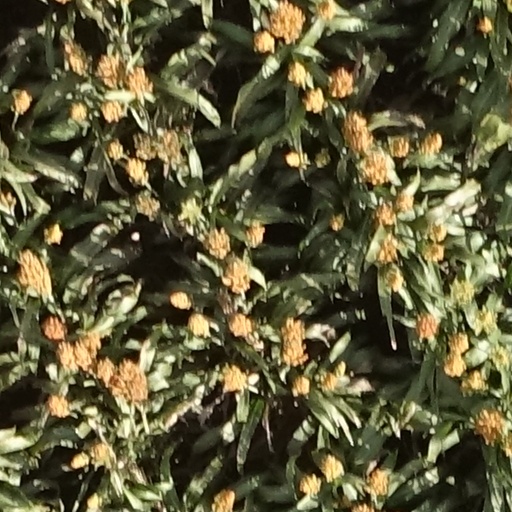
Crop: sorghum